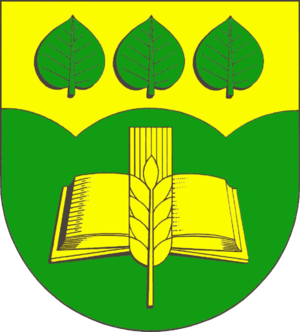
Oersberg est une commune allemande de l'arrondissement de Schleswig-Flensbourg, Land de Schleswig-Holstein.